Autopia

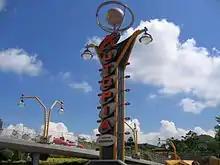
Hong Kong Disneyland's Autopia

Hong Kong Disneyland was the first Disneyland-style park to not open with a form of the Autopia attraction. Later opened in summer 2006 as part of its phase one expansion, the Hong Kong version was different from the other versions as it featured electric cars with lighting effects and an onboard audio system. Theming included a lush jungle and alien landscapes. Honda was the sponsor of the attraction. Hong Kong Disneyland's Autopia closed on June 11, 2016, which was originally set to be replaced by "Avengers Quinjet Experience". But, at D23 2024 on August 10, it was announced that "Avengers Quinjet Experience" has been cancelled to make way for a new unnamed Spider-Man attraction, a part of "Stark Expo".